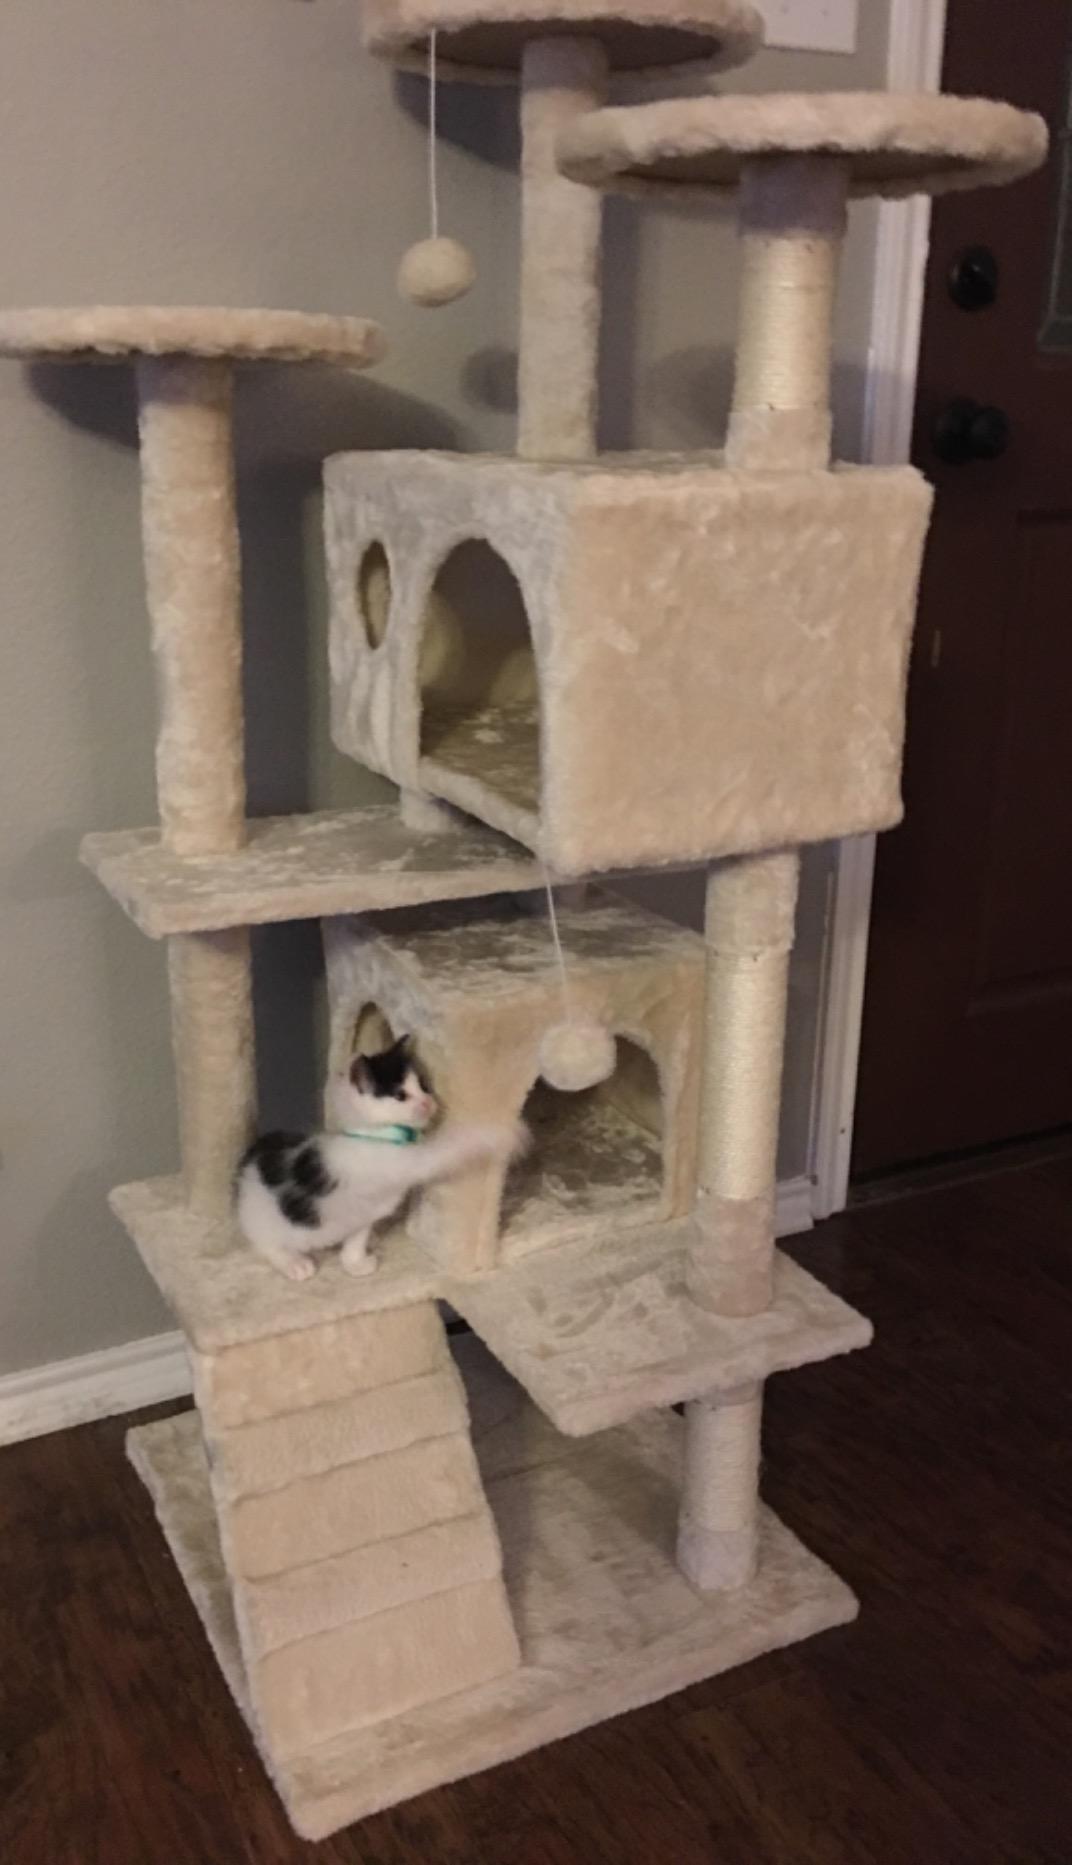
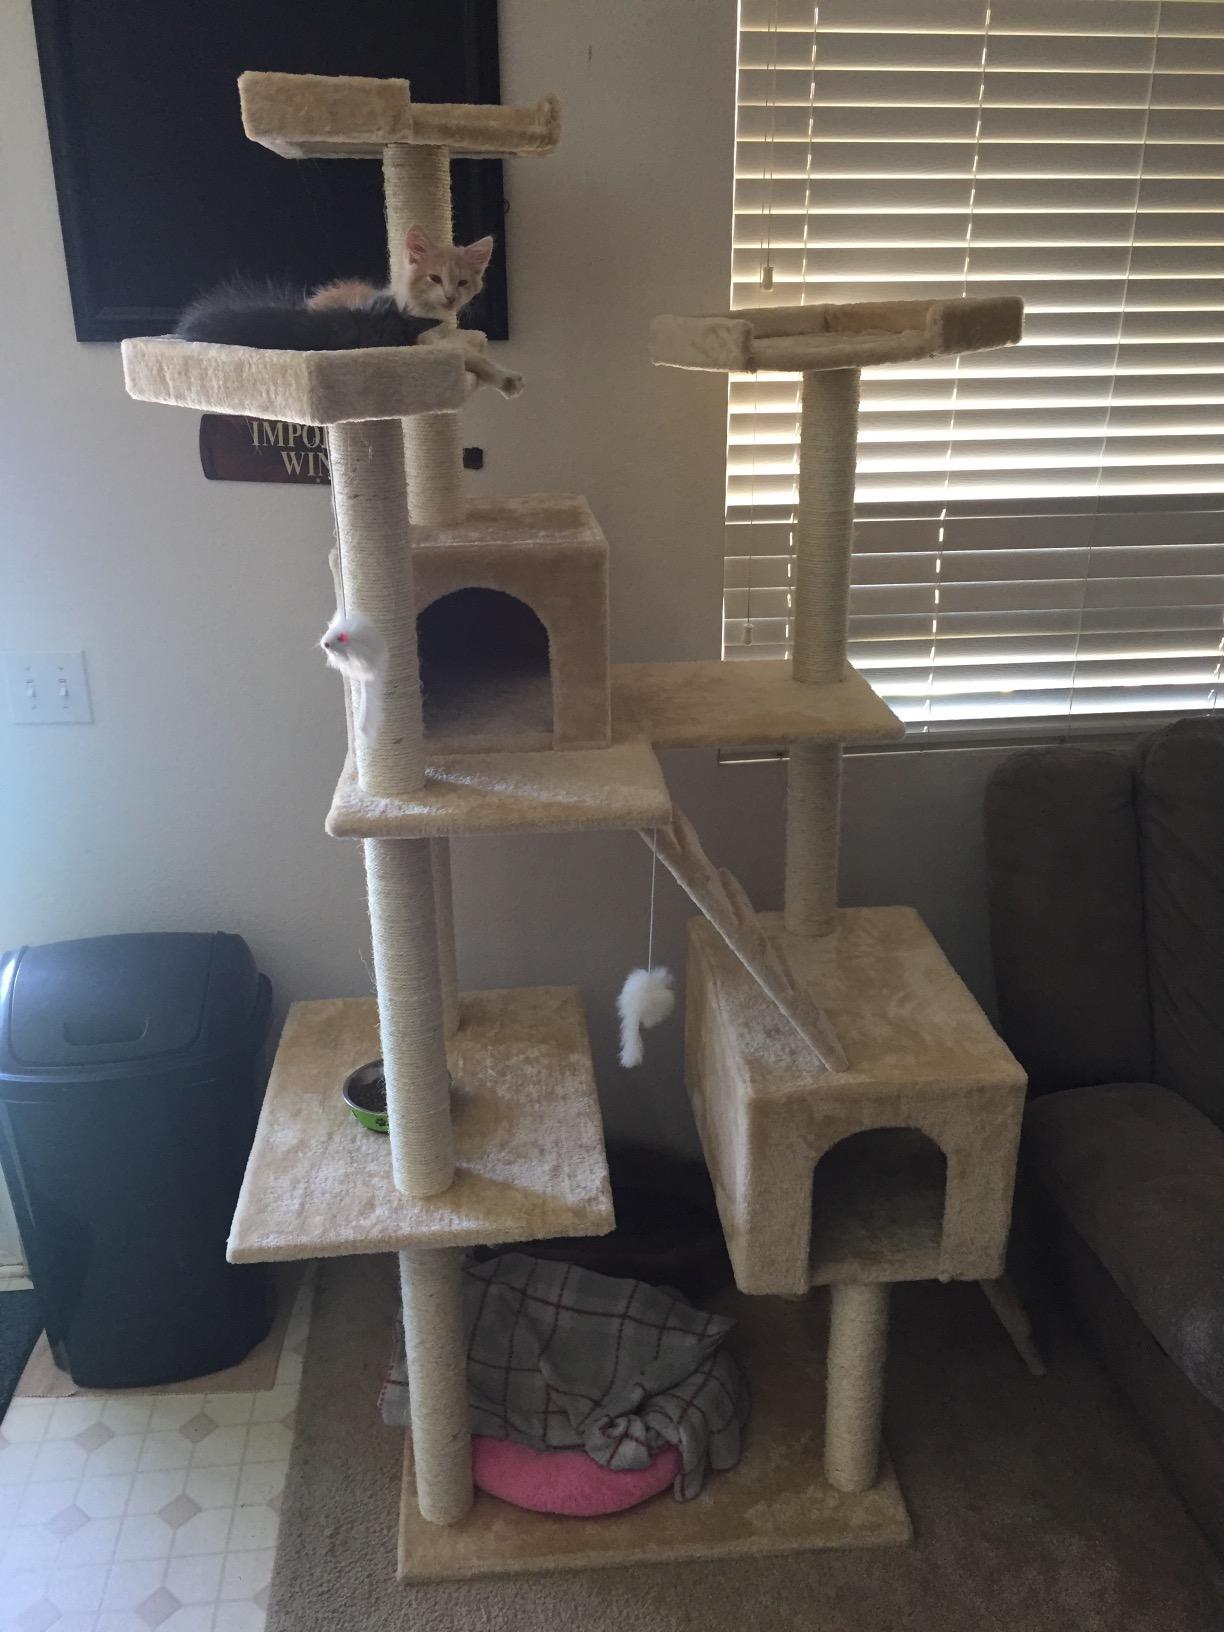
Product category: items_cat tree
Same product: no